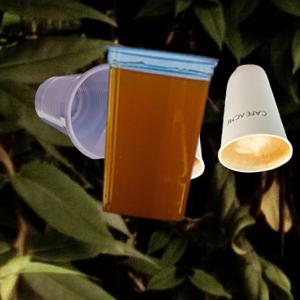
Label: cups